Caspian Sea

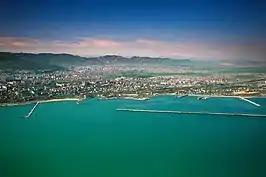
Makhachkala, the capital of the Russian republic of Dagestan, is the third-largest city on the Caspian Sea.

The earliest hominid remains found around the Caspian Sea are from Dmanisi dating back to around 1.8 million years ago and yielded a number of skeletal remains of "Homo erectus" or "Homo ergaster". More later evidence for human occupation of the region came from a number of caves in Georgia and Azerbaijan such as Kudaro and Azykh Caves. There is evidence for Lower Palaeolithic human occupation south of the Caspian from western Alburz. These are Ganj Par and Darband Cave sites.